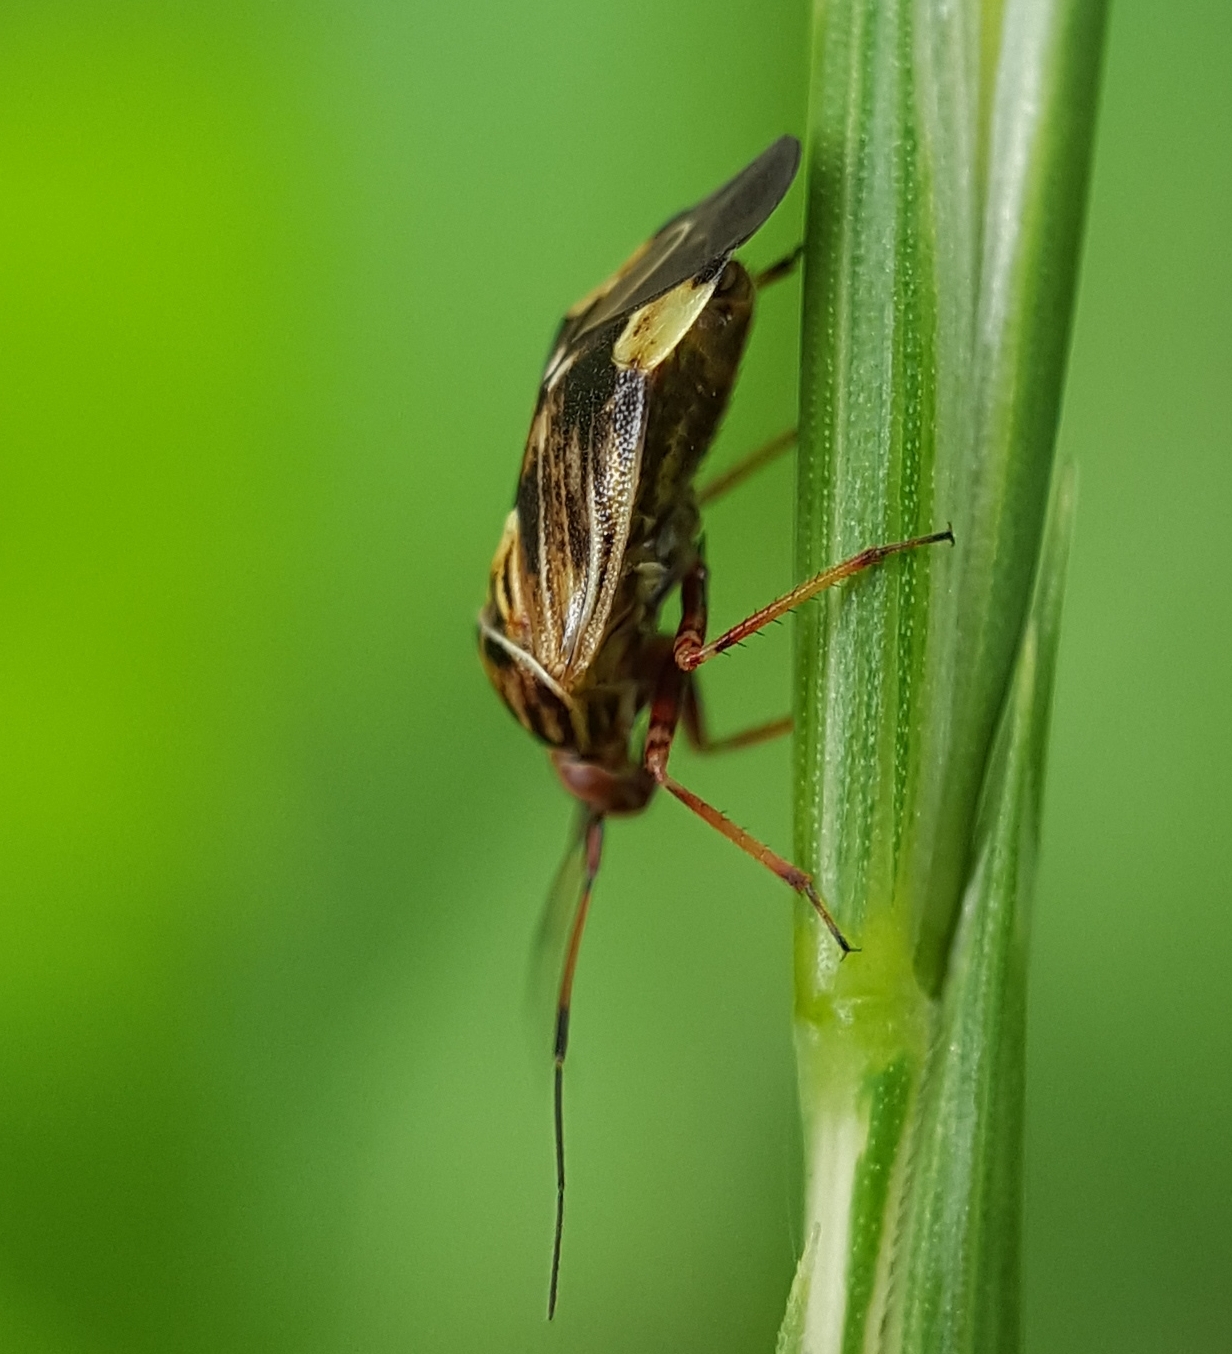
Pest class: lygus_bug